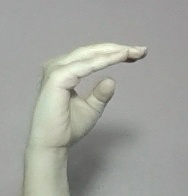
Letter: jeem